Richard Siegal

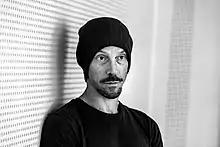
Portrait by Yan Revazov

Richard Siegal is an American dancer and choreographer. He is founder and artistic director of Richard Siegal/Ballet of Difference (2016), a contemporary ballet company based in Germany. He is also founder of The Bakery (2006), an interdisciplinary platform for performance art. As of September 2025, Siegal will serve as artistic director and head choreographer of Staatstheater Nürnberg Ballett.